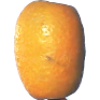
Label: kumquats